Arriva RP

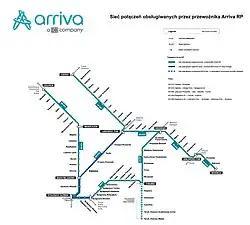
Map of the network of regional rails operated by Arriva RP

Arriva Poland Sp. z o. o. is a Polish private rail carrier providing services in the Kuyavian-Pomeranian, Masovian, Pomeranian and Warmian-Masurian voivodeships. It is a subsidiary of the British transport specialist Arriva.